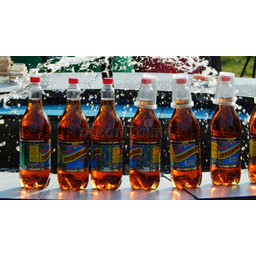
Label: plastic